List of Michigan State University people

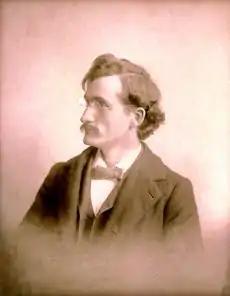
Liberty Hyde Bailey, Class of 1882

Michigan State University alumni number around 634,300 worldwide. Famous Spartans include NBA star Earvin "Magic" Johnson; MLB stars Kirk Gibson, Steve Garvey, Robin Roberts; NFL stars Brad Van Pelt, Bubba Smith, Herb Adderley and Joe DeLamielleure; actors James Caan and Robert Urich; "Evil Dead" trilogy director Sam Raimi; LGBT rights activist and internet personality Tyler Oakley; former Michigan governors James Blanchard, Fred M. Warner, and John Engler; U.S. Senator Debbie Stabenow; former U.S. Senator Spencer Abraham; billionaires Eli Broad, Reinhold Schmieding, Drayton McLane, Jr., Harley Hotchkiss, Thomas H. Bailey, Tom Gores, Andrew Beal and Dan Gilbert, Mat Ishbia